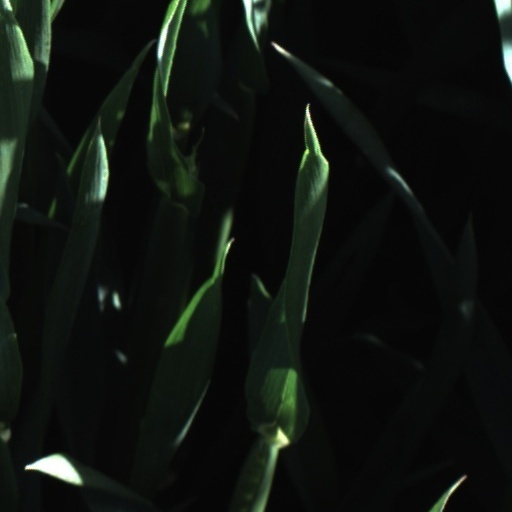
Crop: wheat